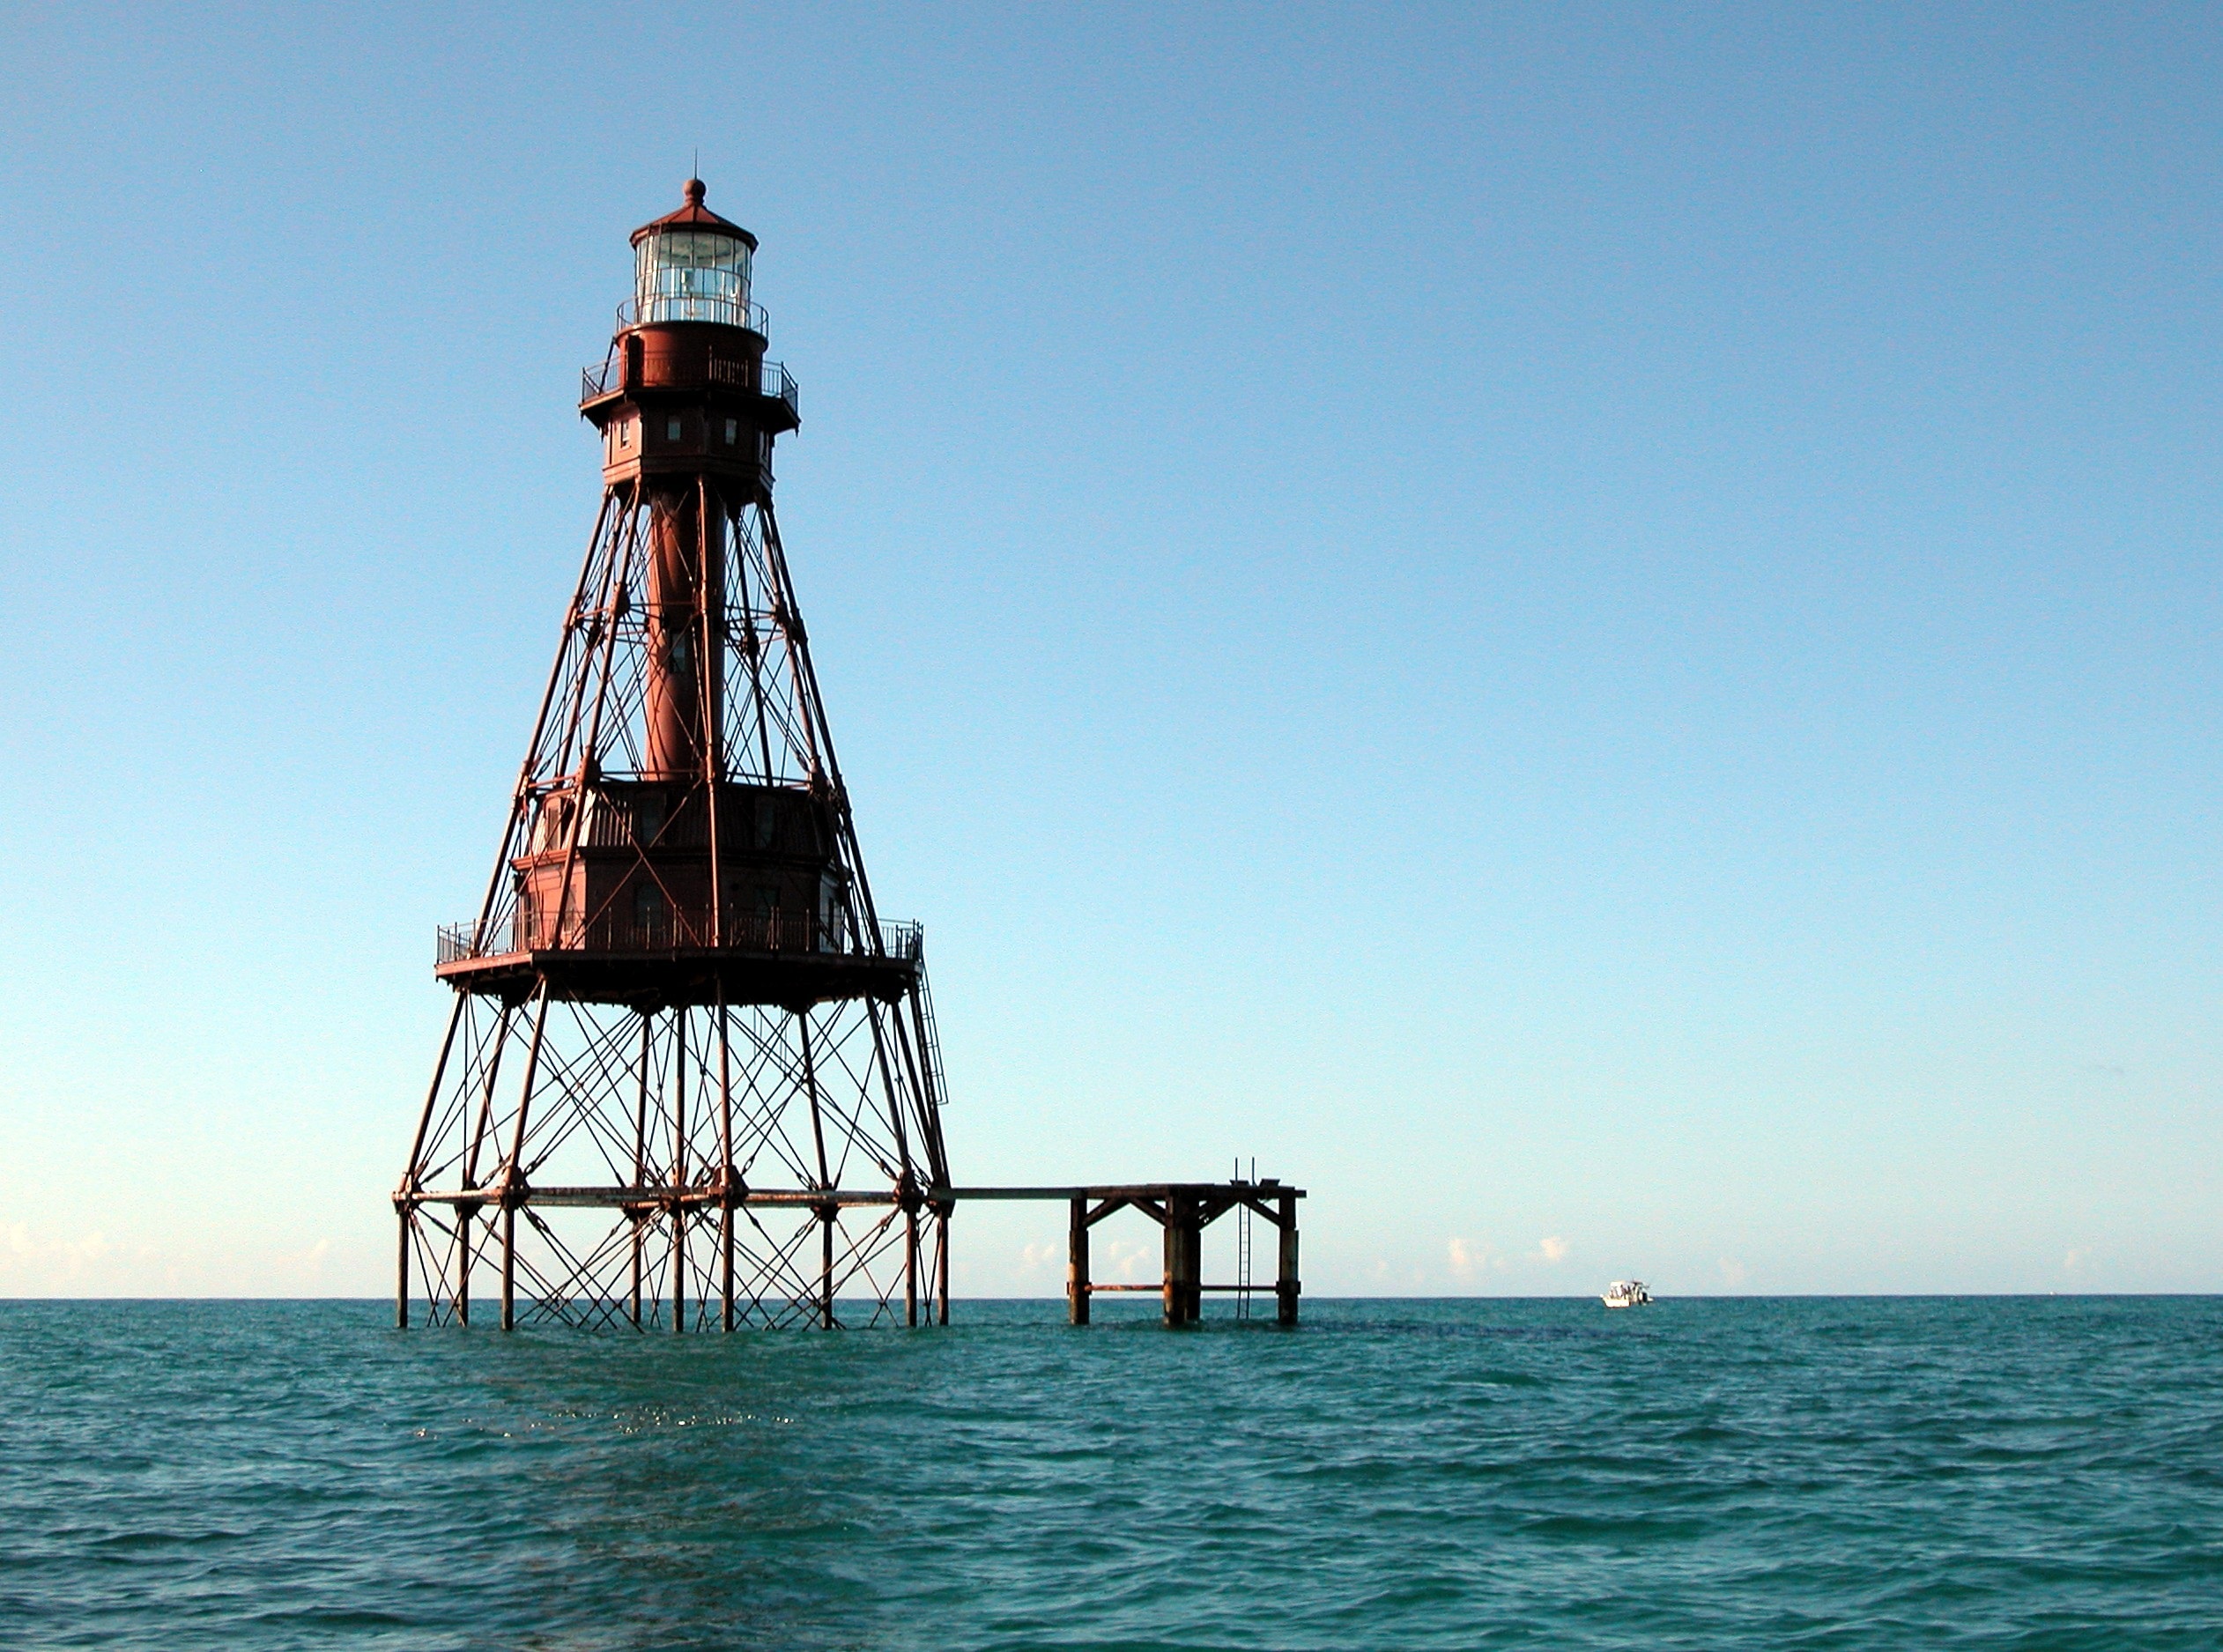
sea, coast, water, nature, outdoor, ocean, lighthouse, sky, vehicle, tower, scenic, bay, beacon, background, nautical, safety, warning, florida, key west, light station, offshore drilling